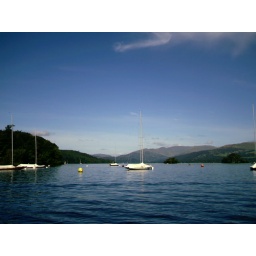
Lake Windermere taken on a blue line passenger boat near Bowness on 10th September 2009.